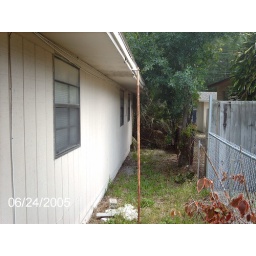
The house where the roof fell in